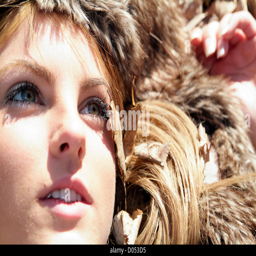
portrait of a woman in winter